Darrell Reid

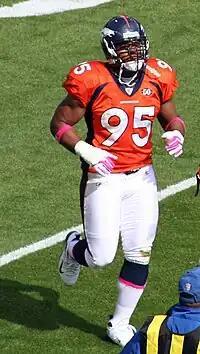
Reid with the Broncos in 2009

Darrell Reid (born June 20, 1982) is an American former professional football player who was a linebacker in the National Football League (NFL). He played college football for the Minnesota Golden Gophers and was signed by the Indianapolis Colts as an undrafted free agent in 2005 and was a part of their Super Bowl XLI winning team against the Chicago Bears.